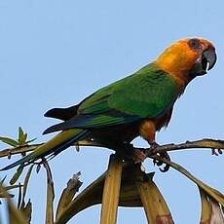
Species: JANDAYA PARAKEET
Scientific name: ARATINGA JANDAYA